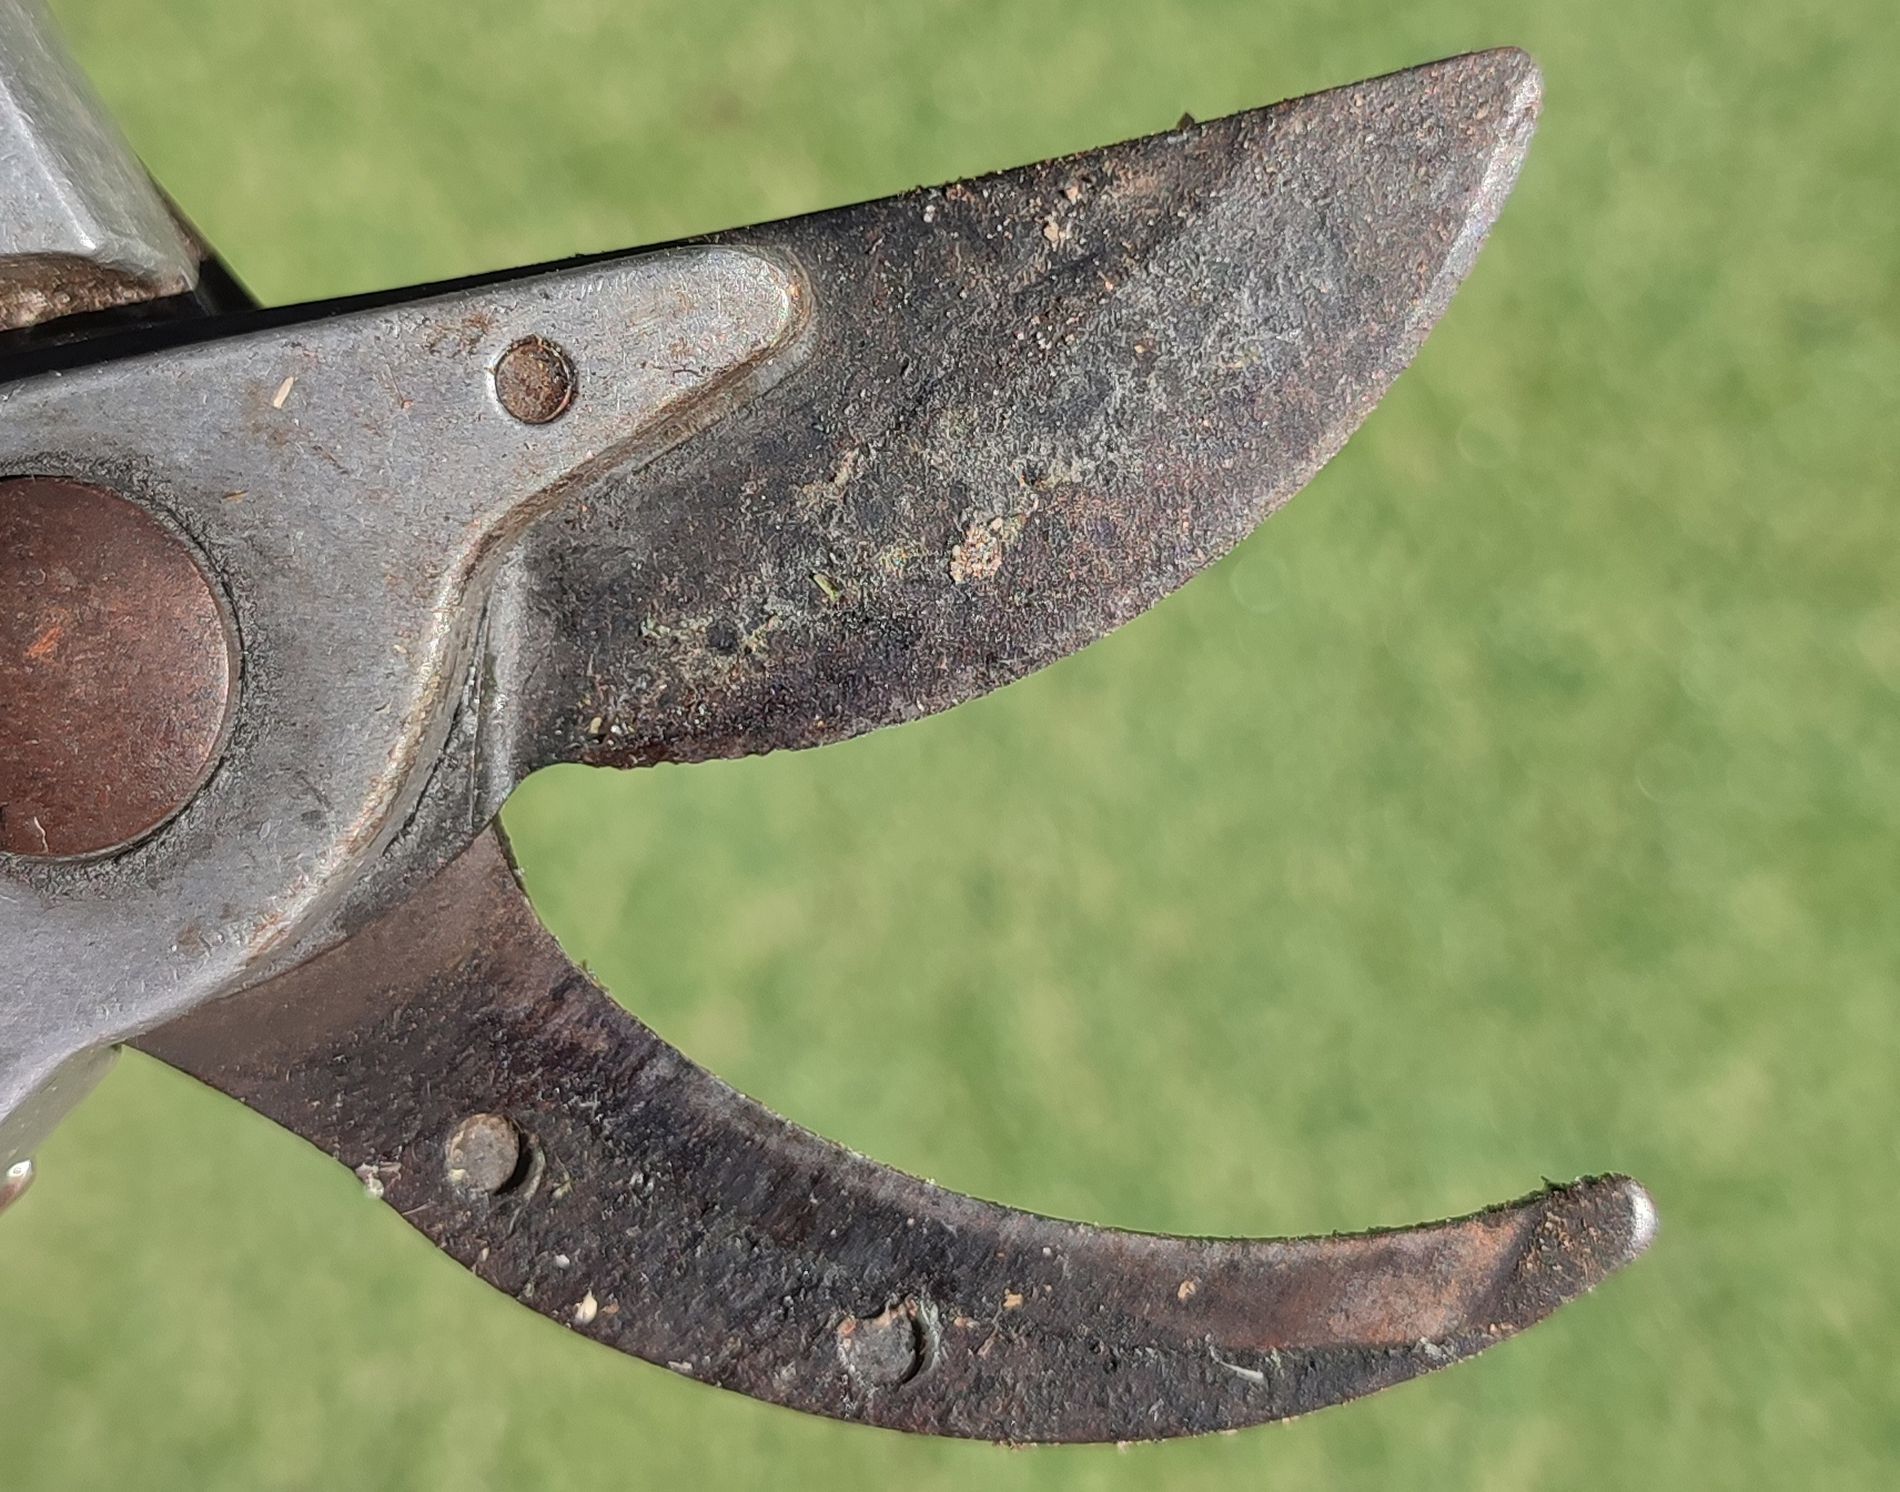
Rusty garden pruning shears
The image shows a garden pruning shears with rust-covered,
worn-out metal blades, the tool appears old and used. In a blurred garden background
The image was taken at eye level close-up shot, showing a pruning shears is very rust.
It could stand for neglect, the passage of time by long use, or the need for maintenance.
the blurred green background adds a focus on the pruning shears.
Labels: Axe, Device, Tool, Weapon, Corrosion, Rust, Garden, Garden Shears
Camera: Xiaomi M2101K6G
Aperture: F1.9
Exposure: 1/587 sec
ISO: 50
Focal length: 6.0 mm